White v Driver

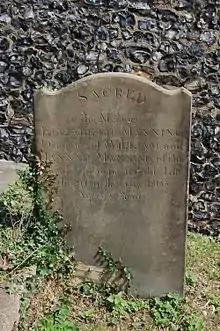
The gravestone of Elizabethh Manning in Chadwell St Mary churchyard

Elizabeth Manning died at the house of Edward Driver in Chadwell St Mary on 26 January 1805, the day after making a will. She left her estate to her nephew, her niece, and to their mother Margaret, who was Driver's wife but had previously been married to Elizabeth's brother, William. Her will excluded her two sisters. She had been advised to make a will by Eliezer Williams who was the curate of Chadwell. She had suffered from periods of insanity during the previous decade. The will was challenged by Manning's sisters on the grounds of her insanity.